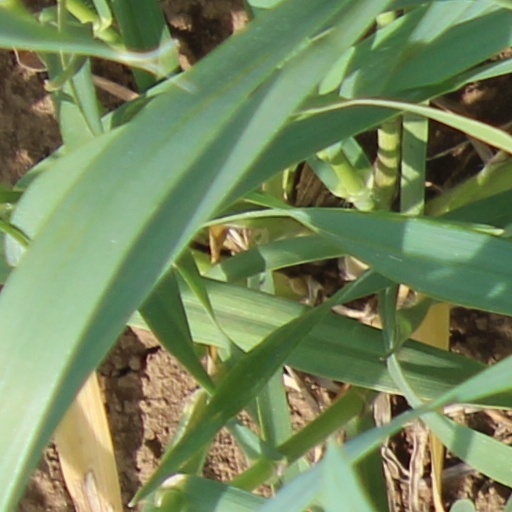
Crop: wheat